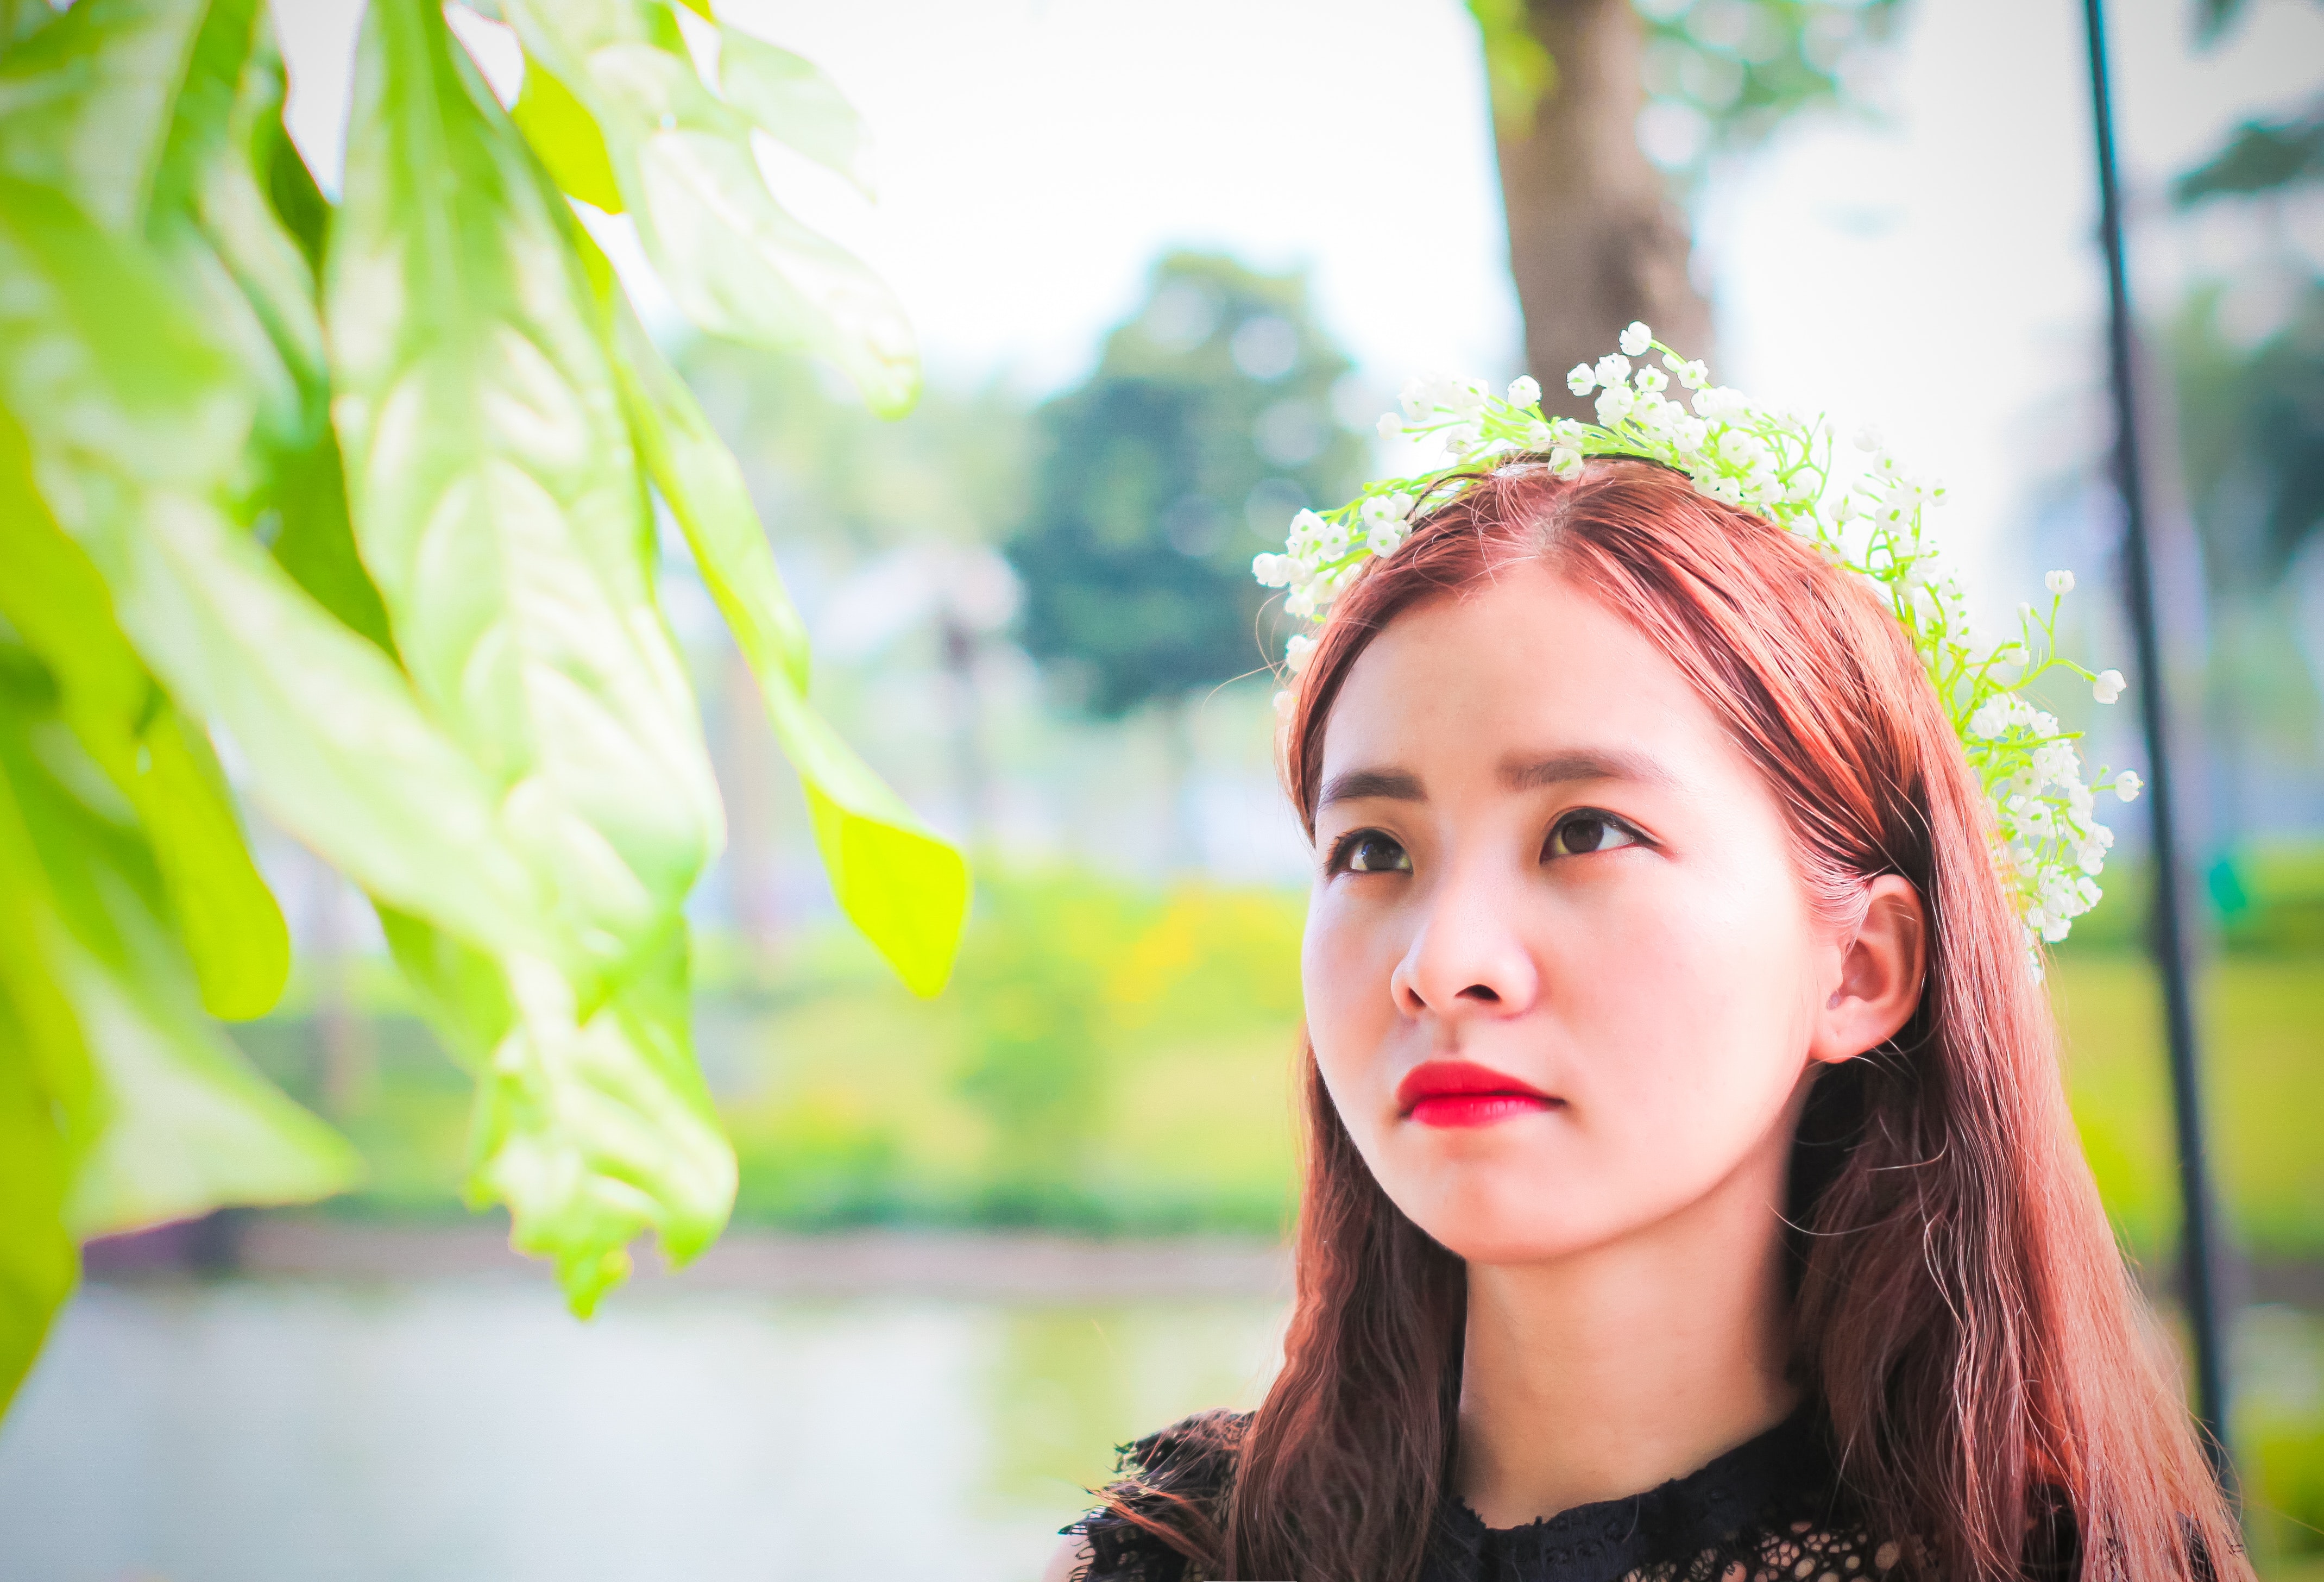
hair, People in nature, face, green, white, beauty, skin, lip, yellow, head, light, hairstyle, eye, leaf, sunlight, smile, botany, summer, photography, grass, photo shoot, spring, brown hair, long hair, plant, portrait photography, happy, dress, flower, portrait, model, fashion accessory, child, ear